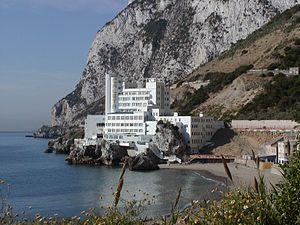
Le Festival d'échecs de Gibraltar est un tournoi d'échecs qui a lieu chaque année depuis 2003, habituellement de fin janvier au début février à l'hôtel Caleta de Gibraltar.